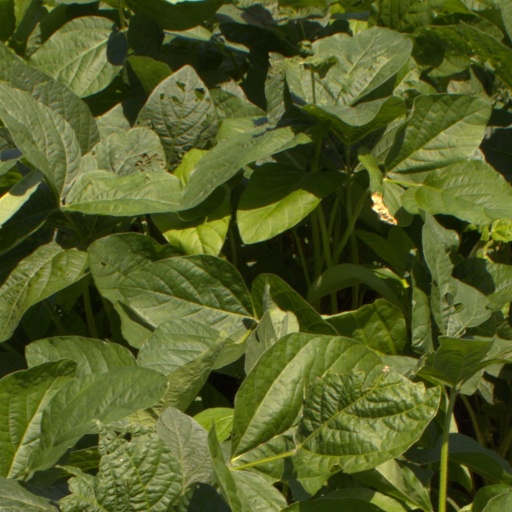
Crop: soybean